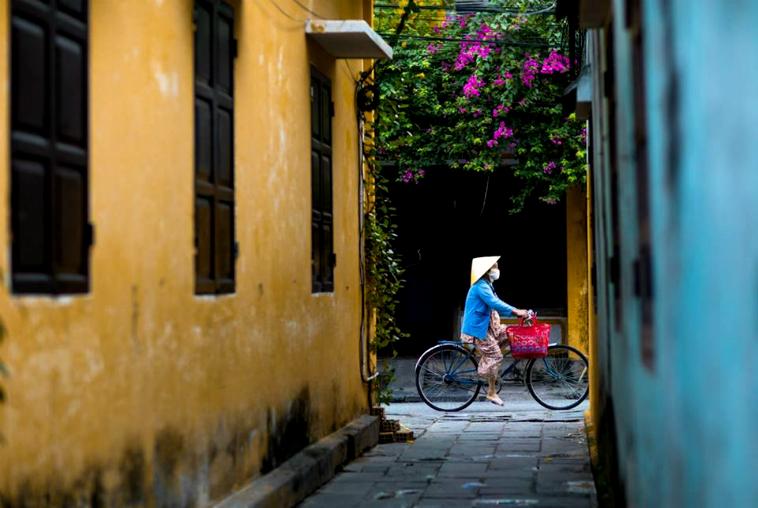
có một người đang đạp xe đi qua con hẻm